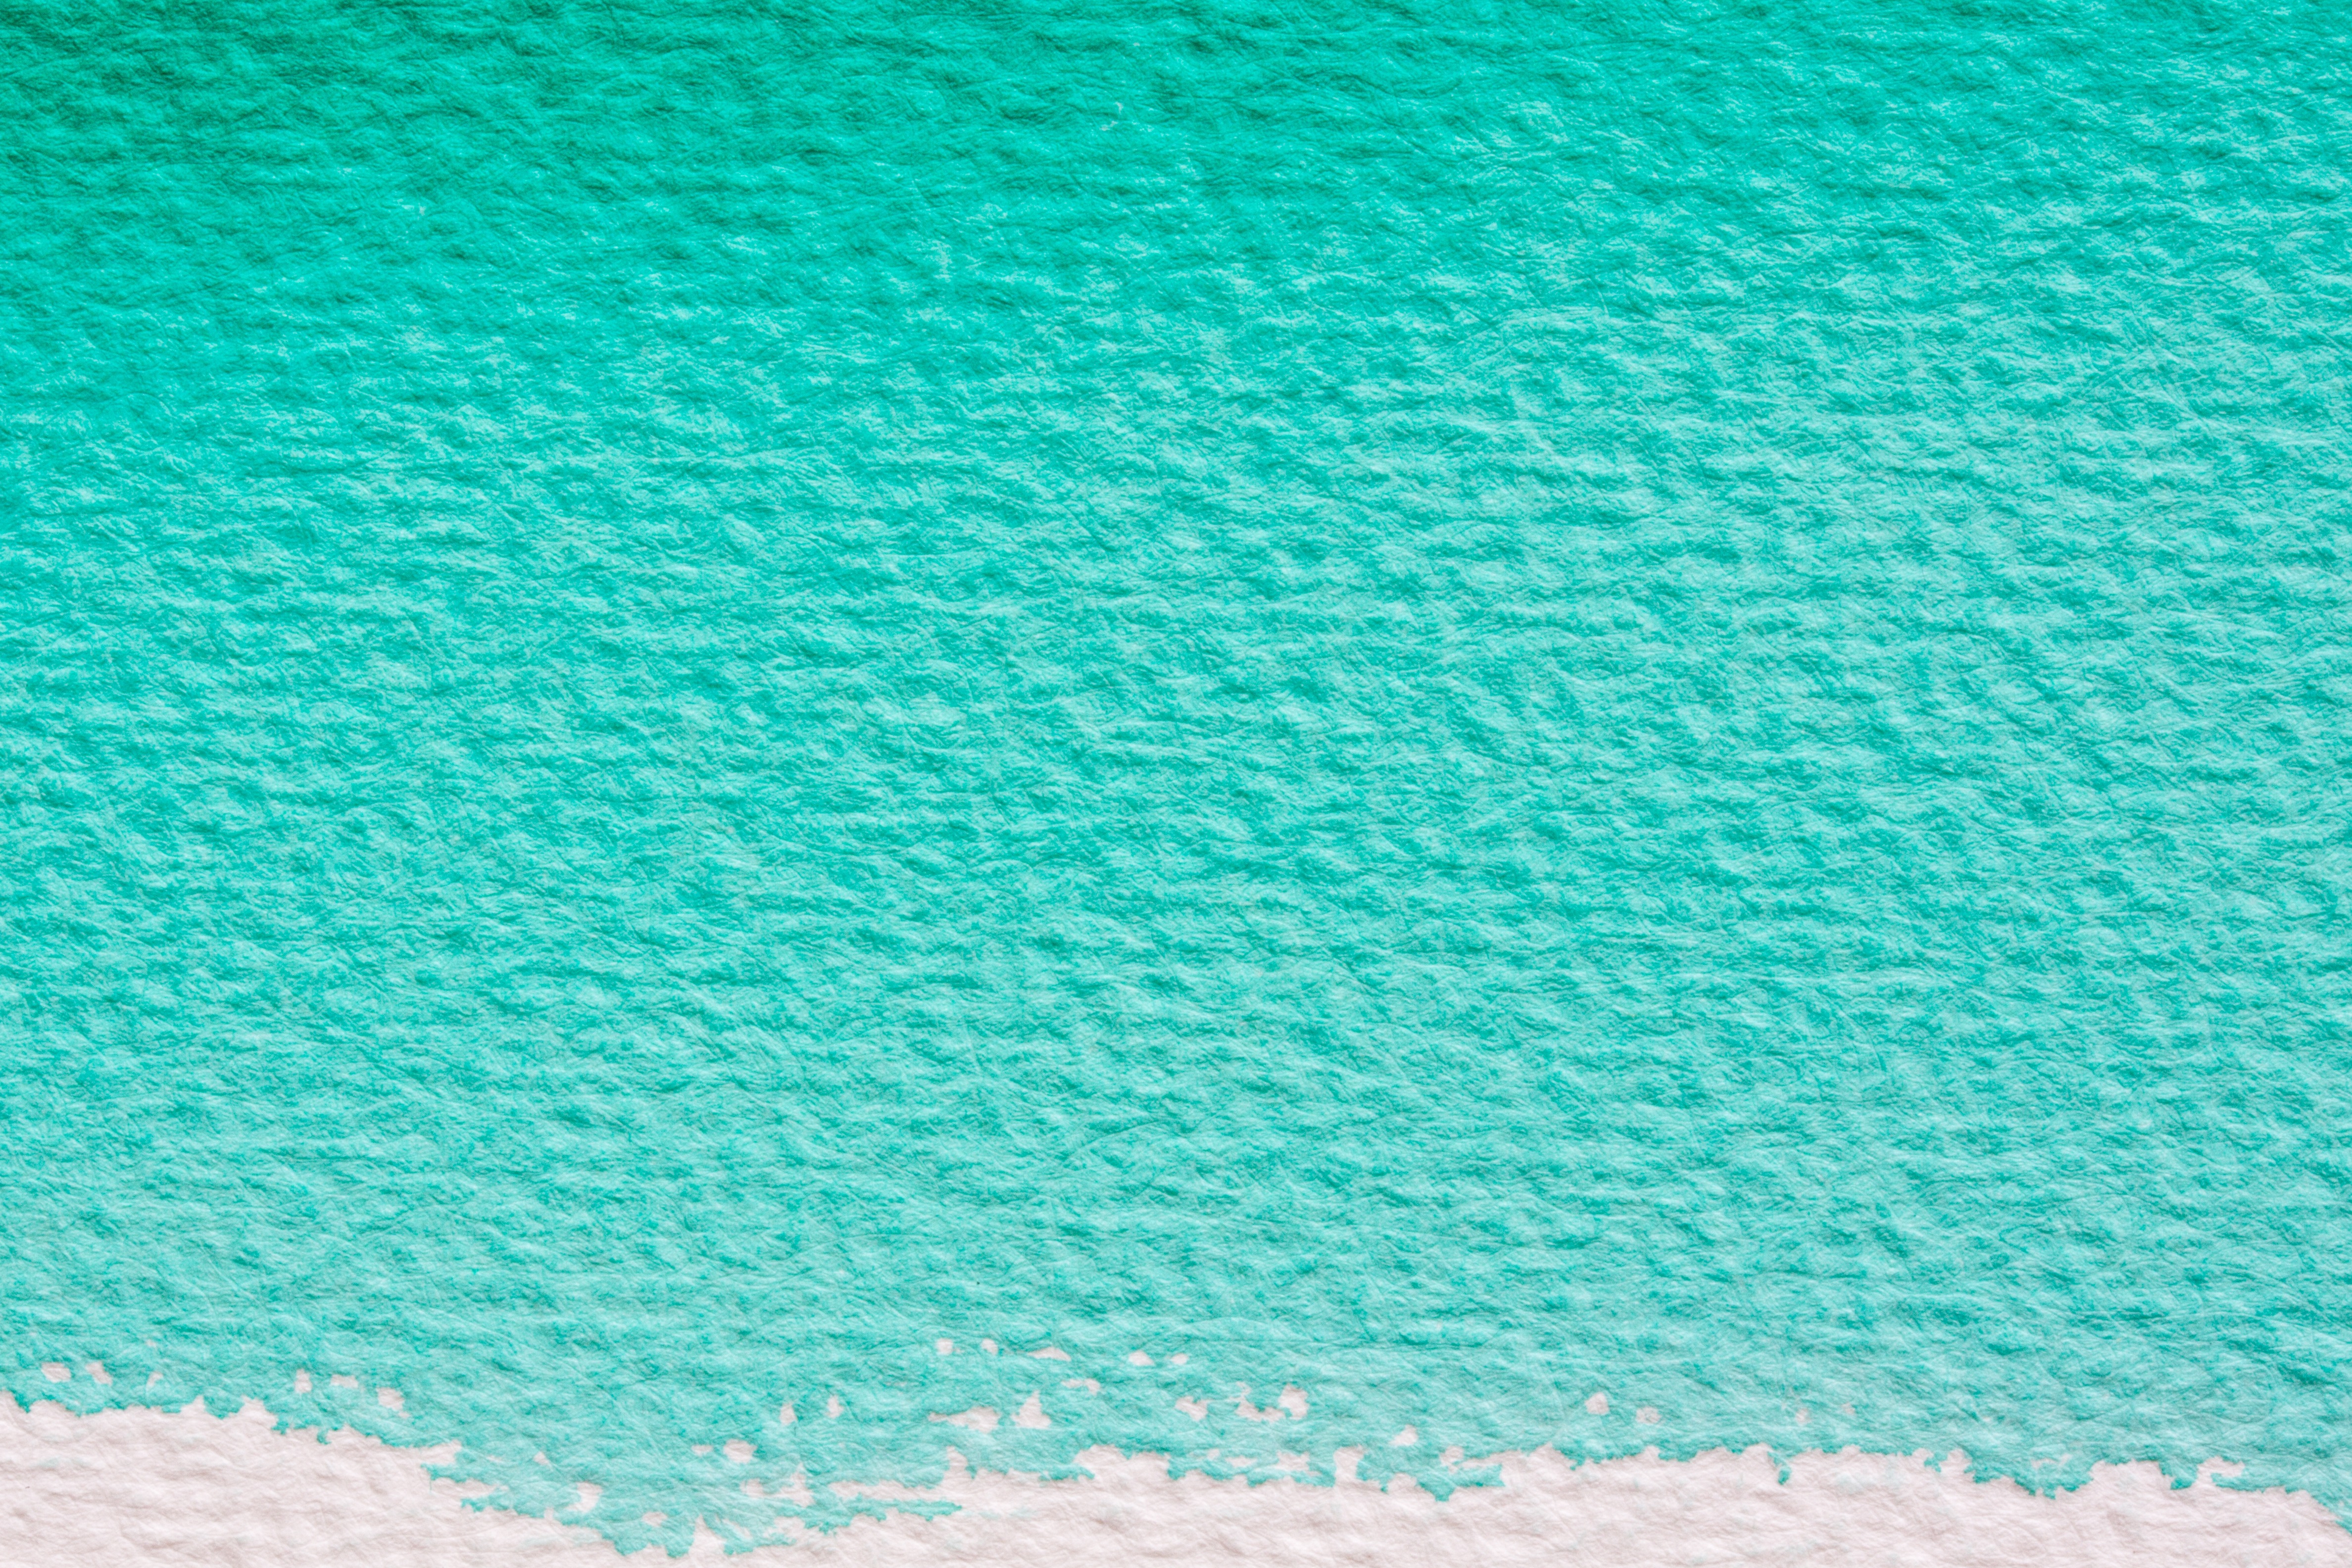
sea, ocean, wave, green, swimming pool, color, serene, blue, cheerful, background, aqua, turquoise, course, image, fund, watercolour, handmade paper, wind wave, painting technique, soluble in water, color sketch, not opaque